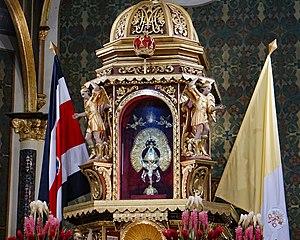
La basilique Notre-Dame des Anges est une église catholique de la ville de Cartago, au Costa Rica. Elle se trouve à l’endroit où, selon la tradition, Juana Pereira, du quartier marginal connu comme la Puebla de los Pardos, a trouvé en 1635 une statue en pierre de Notre-Dame des Anges, à laquelle la population a très vite attribué des nombreux miracles.